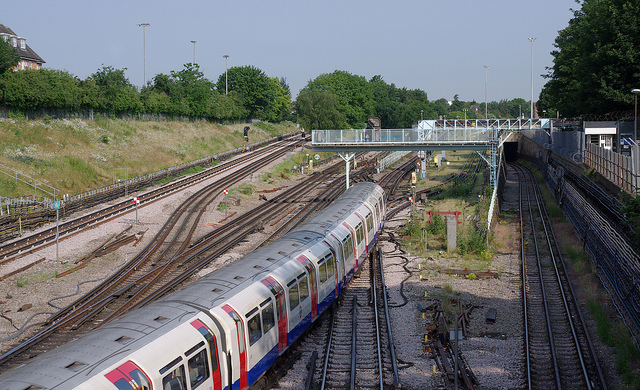
A silver commuter train switching train tracks at the station.

The train is going down the railroad tracks.

a train passing through on a train track

A train pulling several carts and changing tracks in a rail yard.

A large long train on a steel track.